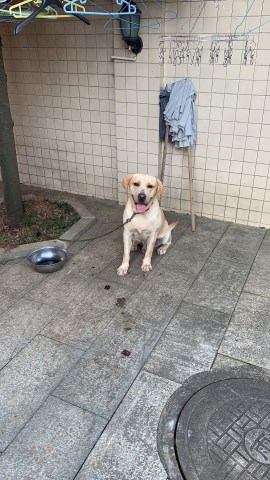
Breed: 3580-n000122-Labrador_retriever